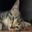
Label: cat